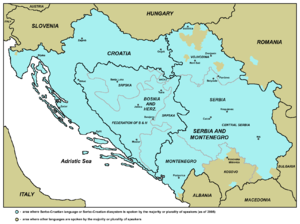
« Serbo-croate » était la dénomination officielle dans l’ancienne Yougoslavie, utilisée aussi en linguistique, d’une langue slave du groupe des langues slaves méridionales, parlée à la fois par les Serbes, les Croates, les Bosniaques et les Monténégrins. D’autres dénominations officiellement acceptées pour cette langue étaient « croato-serbe », « croate ou serbe » et « serbe ou croate ».